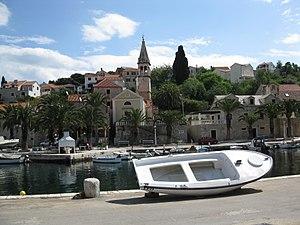
Vue sur le village de Splitska sur l'Ile de Brac en Croatie, face à Split.